Mohammad Iqbal Shedai

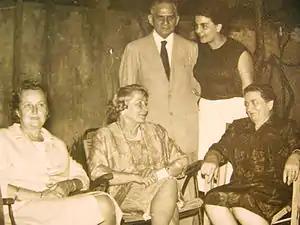
Iqbal Shedai with his wife and other family members in Paris, France

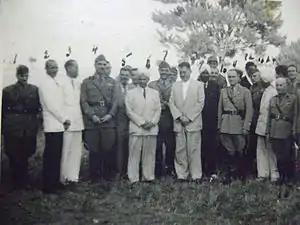
Muhammad Iqbal Shedai is at the sixth from left, in white turban, with Lt Col. Inverea at eight, Ajit Singh at fourteenth and other officers of Battalion Azad Hindustan

Shedai decided to leave for France where he landed in Marseilles, a part of France. For a decade from 1930 to 1939, he lived in Paris.